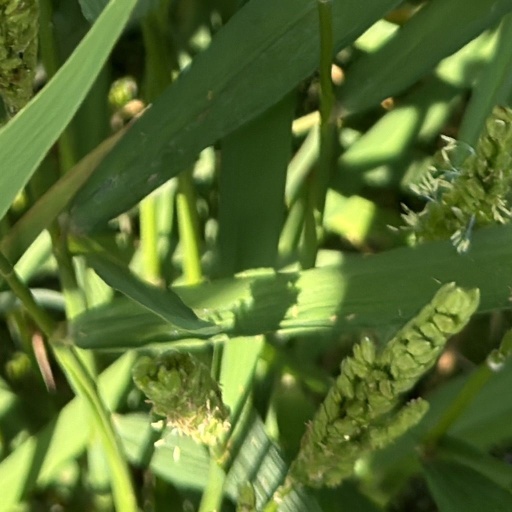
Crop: rice